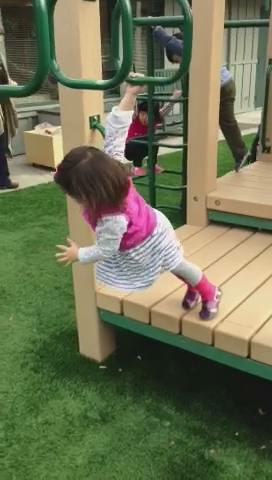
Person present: Yes